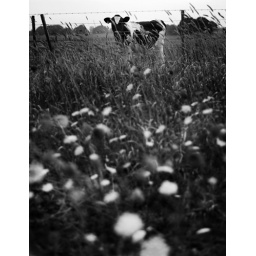
Lonley cow in a field